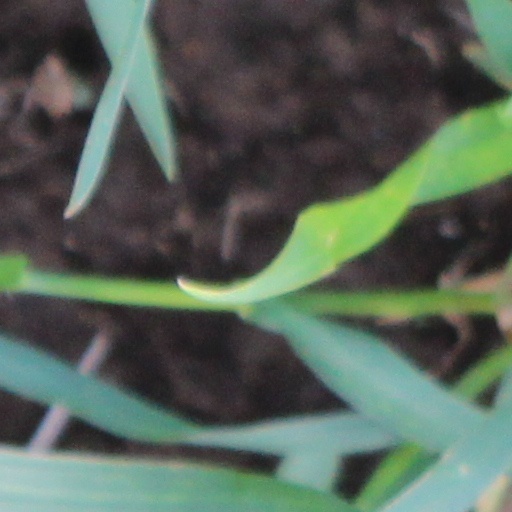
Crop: wheat